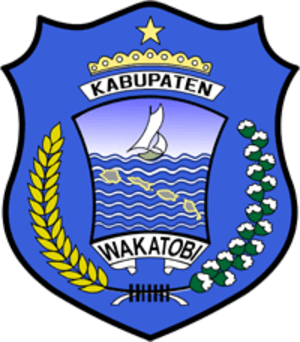
Les îles Wakatobi sont un archipel situé au sud-est de l'île indonésienne de Célèbes.